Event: Nepal Earthquake
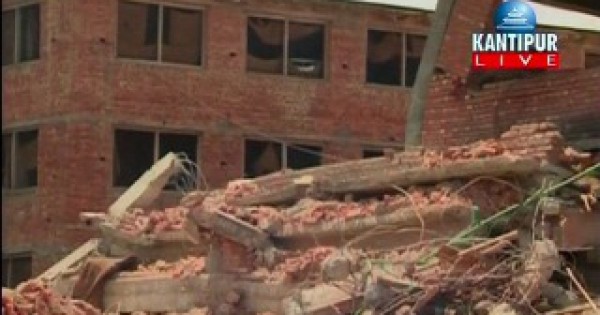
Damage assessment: damage